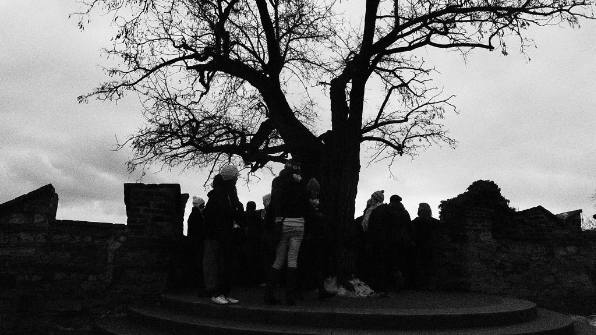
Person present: No